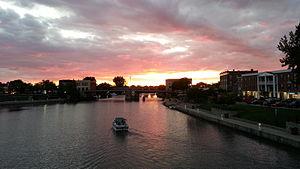
Le canal Érié est un canal américain situé dans l'État de New York et reliant l'Hudson au lac Érié, établissant une voie fluviale entre l'océan Atlantique et les Grands Lacs.